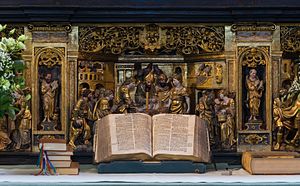
Folkekirken / Historie
Roskilde domkirke, alter.
Folkekirken eller Den danske folkekirke er en evangelisk-luthersk kirke, der som det største kirkesamfund i Danmark indtager en grundlovsfæstet særstilling i den danske stat.